JR Freight Class EF200

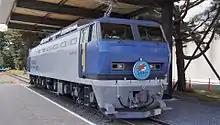
Preserved EF200-901 at the Hitachi Mito factory in May 2017

The prototype locomotive, EF200-901, was withdrawn in March 2016 and moved to the Hitachi Mito factory in Hitachinaka, Ibaraki, in October 2016, where it was restored to its original livery.